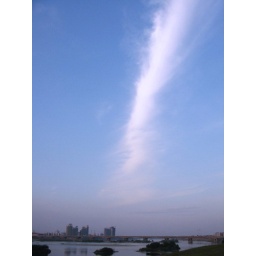
straight cloud over the han river